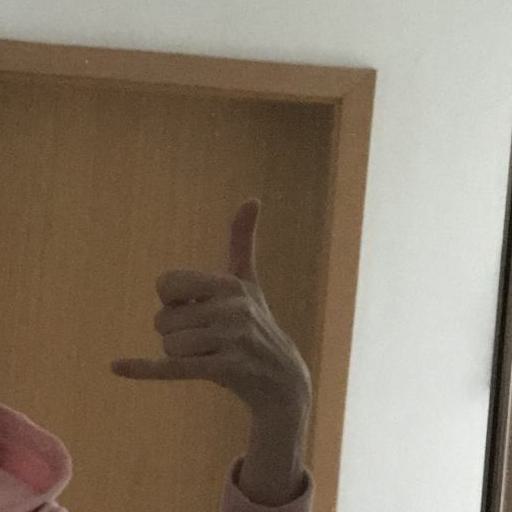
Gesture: call